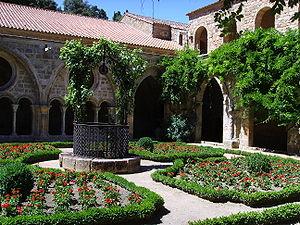
L’abbaye de Fontfroide est une abbaye cistercienne située sur le territoire de la commune de Narbonne, dans le département de l'Aude en France. Initialement abbaye bénédictine, elle est intégrée à l'ordre cistercien entre 1144 et 1145. Dans la seconde moitié du XIIᵉ siècle, elle reçoit d'importants dons en terres d'Ermengarde de Narbonne, puis au milieu du XIIIᵉ siècle, d'importants dons en terres et en nature d'Olivier de Termes qui lui permettent de réaliser de nouvelles constructions. Pendant la croisade des Albigeois, elle fut le fer de lance de l'orthodoxie catholique. Au XIVᵉ siècle, l'un de ses abbés, Jacques Fournier, est élu pape sous le nom de Benoît XII. L'abbaye est classée à partir de 1862 au titre des monuments historiques. Aujourd'hui, l'abbaye de Fontfroide est membre de la Charte des abbayes et sites cisterciens d'Europe.
La via Tolosana est le nom latin d'un des quatre chemins en France du pèlerinage de Saint-Jacques-de-Compostelle. Tracé le plus au sud des quatre, il passe par Toulouse, d'où son nom ; cependant son point de rassemblement et de départ se situe à Arles, d'où son autre nom de via Arelatensis. L'itinéraire passe aussi par Saint-Gilles, d'où également le nom de via Aegidiana.